Byrnside-Beirne-Johnson House

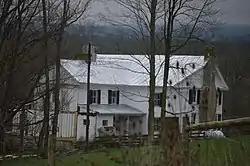
Rear and southwestern side

Byrnside-Beirne-Johnson House, also known as "Willowbrook," is a historic home located near Union, Monroe County, West Virginia. The house began as a pioneer log fort built by six families in 1770. After 1855, it was enlarged to a large -story, five-bay, T-shaped dwelling with a two-story rear wing. It is covered with board-and-batten siding in the Gothic Revival style. The front features a two-story gable end porch built about 1900. Also on the property is a contributing smokehouse.